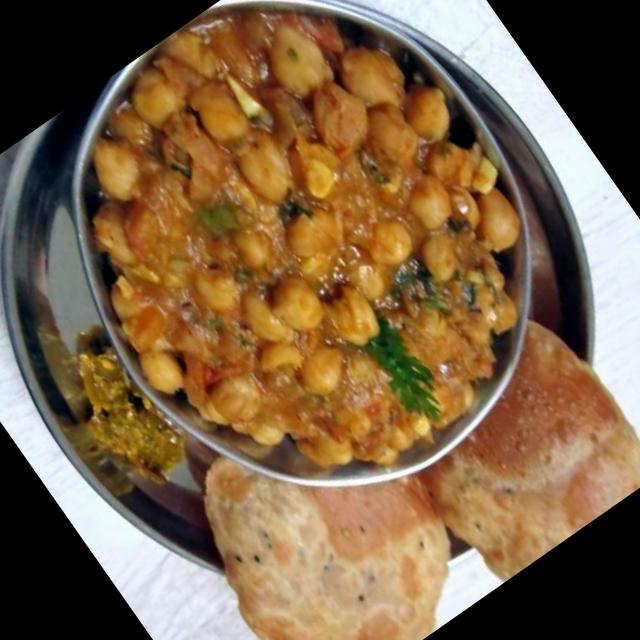
Dish: chole